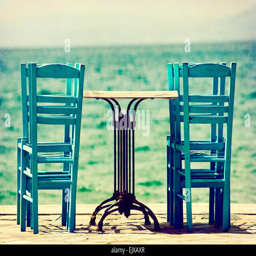
table and chairs by the sea